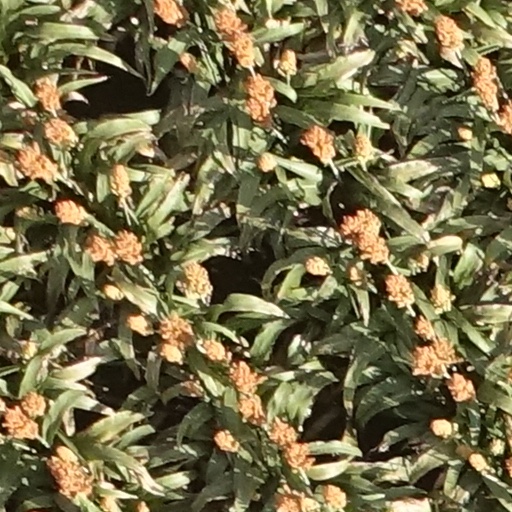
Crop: sorghum